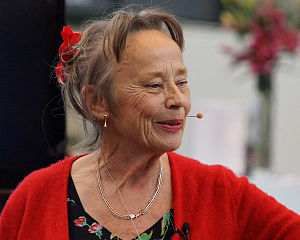
Gretelise Holm
Gretelise Holm - dansk journalist og forfatter under Bogforum 2012 i København"
Gretelise Holm er en dansk journalist, forfatter og samfundsdebattør, særligt engageret i ligestillingsspørgsmål.